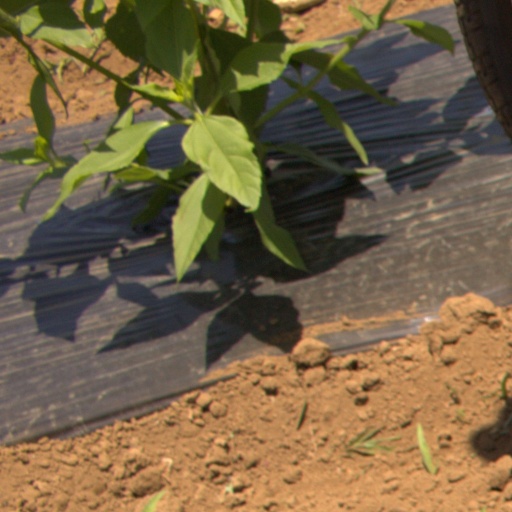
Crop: Jerusalem artichoke